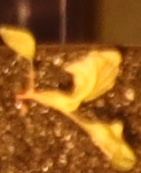
Label: Redroot Pigweed